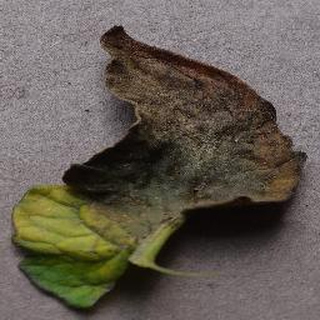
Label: tomato_late_blight